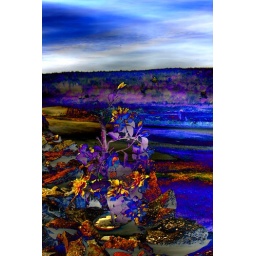
Old withering flowers in a vase left on the wall of the cemetery.